State Library Victoria

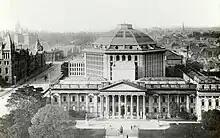
Aerial view showing the Domed Reading Room, commissioned in 1909 to celebrate the library's jubilee

In 1853, the decision to build a combined library, museum and gallery was made at the instigation of Governor of Victoria Charles La Trobe and Sir Redmond Barry. A competition was held, won by the recently arrived architect Joseph Reed, whose firm and its successors went on to design most of the later extensions, as well as numerous 19th-century landmarks such as the Melbourne Town Hall, and the Royal Exhibition Building.